Answer in natural language. Considering the relative positions, is pedestal sink with a wide basin above or below abstract rectangle frame on wall? Choose between the following options: below or above
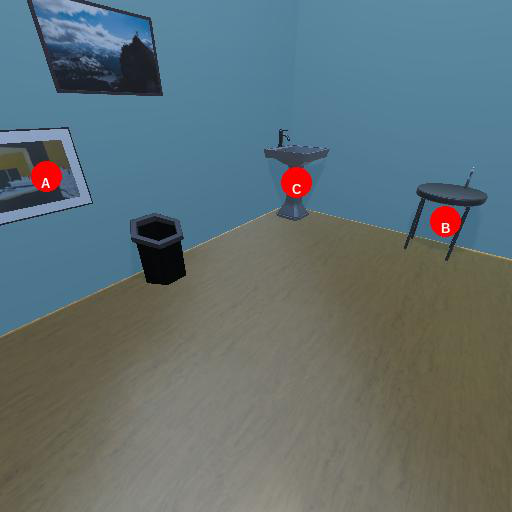
<answer>above</answer>